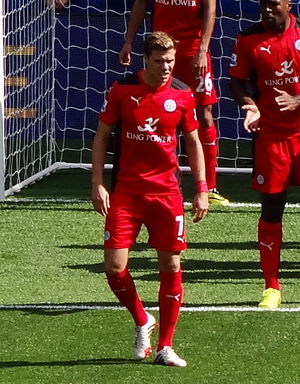
Dean John Hammond est un footballeur anglais. Il joue au poste de milieu de terrain pour le club de Leicester City.